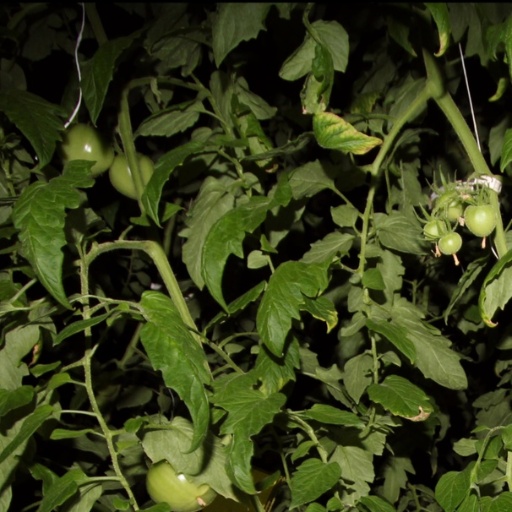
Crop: tomato